Clara Montalba

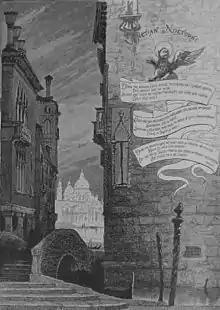
Decorative page by Clara Montalba

Clara Federica Montalba (2 August 1840 – 14 August 1929) was a British artist, chiefly known for her watercolour paintings of Venice. She was the eldest of four daughters of the Swedish-born artist Anthony Rubens Montalba, all of whom achieved considerable artistic success, though Clara was arguably the most successful and best-known of the four. Between 1879 and 1889 she exhibited her work at the Grosvenor Gallery, London. An early feminist, in 1886 she was named by Millicent Garrett Fawcett as one of twenty successful and accomplished women who had given "warm help and support" to the movement. In 1892, in recognition of her artistic talent, she was admitted into the Royal Watercolour Society. She died in Venice in 1929.